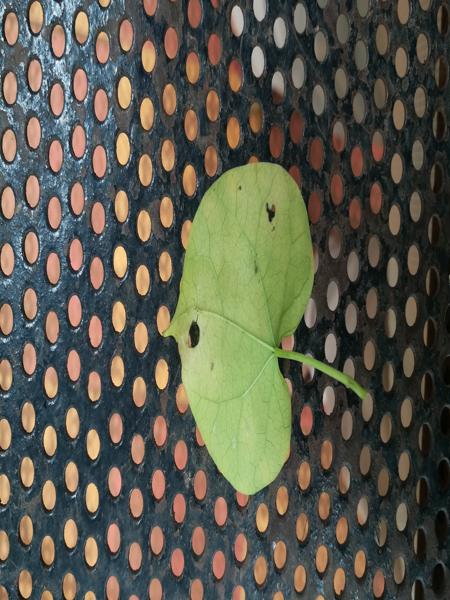
Plant: Amruthaballi